Postage stamps and postal history of New Zealand

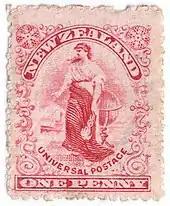
Stamp marking Universal postage, 1901, featuring Zealandia

On 1 January 1901, New Zealand introduced one penny universal postage from New Zealand to any country in the world willing to deliver them. Australia, the United States, France and Germany would not accept such letters, fearful of having to reduce their own postal charges to match. This also halved the cost of mailing letters within New Zealand.